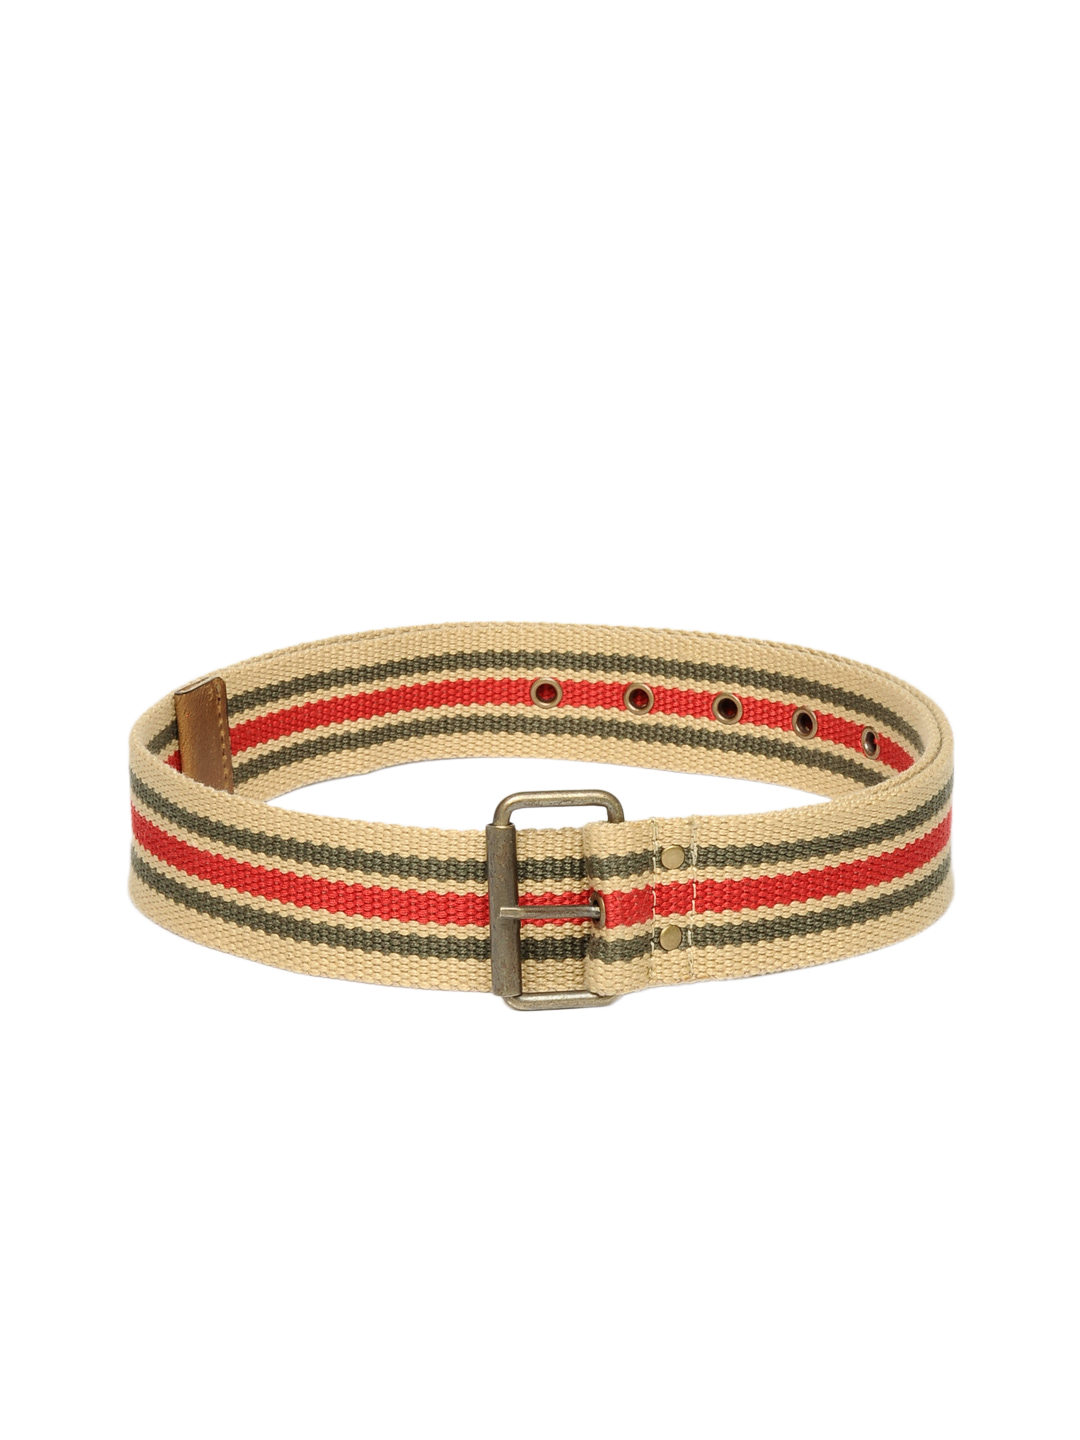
Reid & Taylor Men Brown Belt
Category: Accessories / Belts / Belts
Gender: Men
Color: Brown
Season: Fall 2011
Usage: Formal